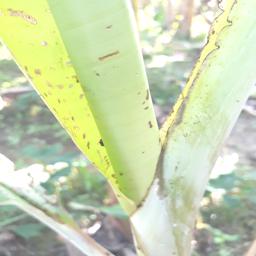
Label: BANANA APHIDS